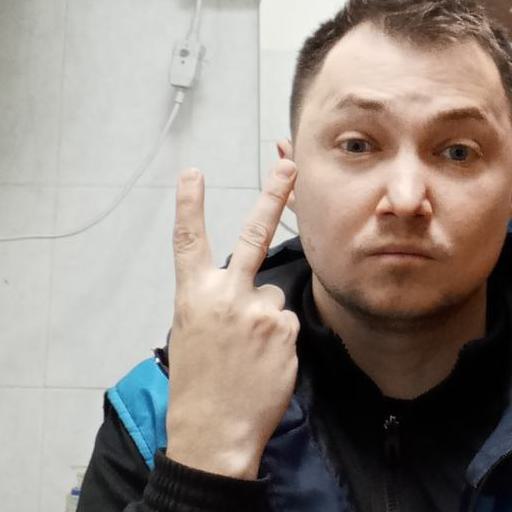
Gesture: peace_inverted